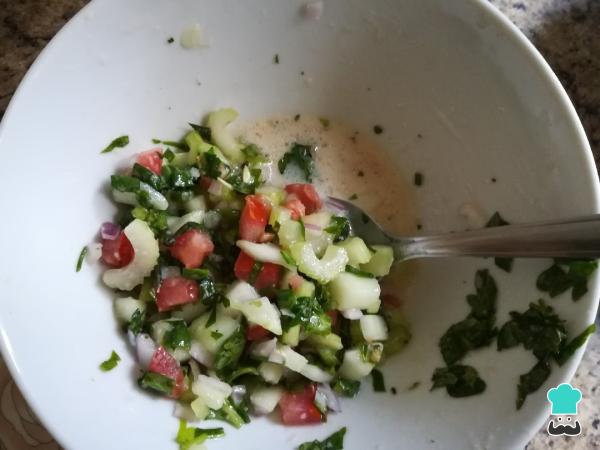
Agregar el licuado a un tazón junto con un un puñado de perejil y otro de hierba buena, el apio picado, el tomate picado, el pepino picado, el juego de un limón, dos pizcas de sal y una de pimienta, y un chorro del aceite de oliva.